Constantine XI Palaiologos

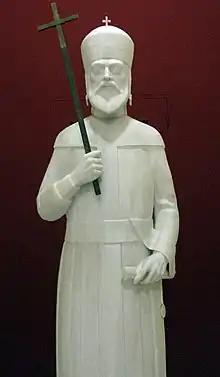
Marble statue of Constantine XI at the National Historical Museum in Athens

Throughout the long winter of 1452–1453, Constantine ordered the citizens of Constantinople to restore the city's imposing walls and gather as many weapons as they could. Ships were sent to the islands still under Byzantine rule to gather further supplies and provisions. The defenders grew anxious as the news of a huge cannon at the Ottoman camp that was assembled by the Hungarian engineer Orban reached the city. Loukas Notaras was given command of the walls along the sea walls of the Golden Horn and various sons of the Palaiologos and Kantakouzenos families were appointed to man other positions. Many of the city's foreign inhabitants, notably the Venetians, offered their aid. Constantine asked them to man the battlements to show the Ottomans how many defenders they were to face. When the Venetians offered their service to guard four of the city's land gates, Constantine accepted and entrusted them with the keys. Some of the city's Genoese population also aided the Byzantines. In January 1453, notable Genoese aid arrived voluntarily in the form of Giovanni Giustiniani—a renowned soldier known for his skill in siege warfare—and 700 soldiers under his command. Giustiniani was appointed by Constantine as the general commander for the walls on Constantinople's land side. Giustiniani was given the rank of "protostrator" and promised the island of Lemnos as a reward (though it had already been promised to Alfonso V of Aragon and Naples, should he come to the city's aid). In addition to the limited western aid, Orhan Çelebi, the Ottoman contender held as a hostage in the city, and his considerable retinue of Ottoman troops, also assisted in the city's defense.